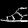
Label: Sandal